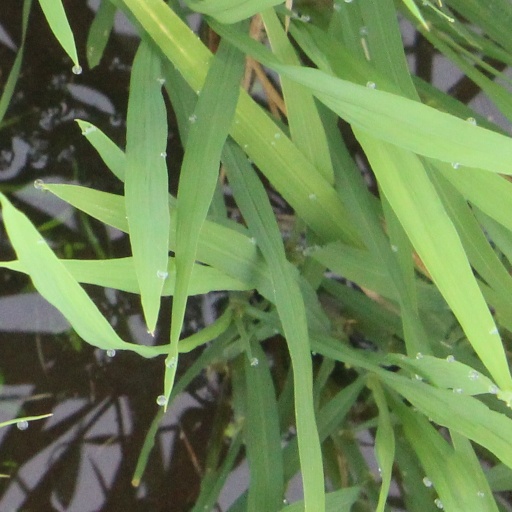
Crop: rice